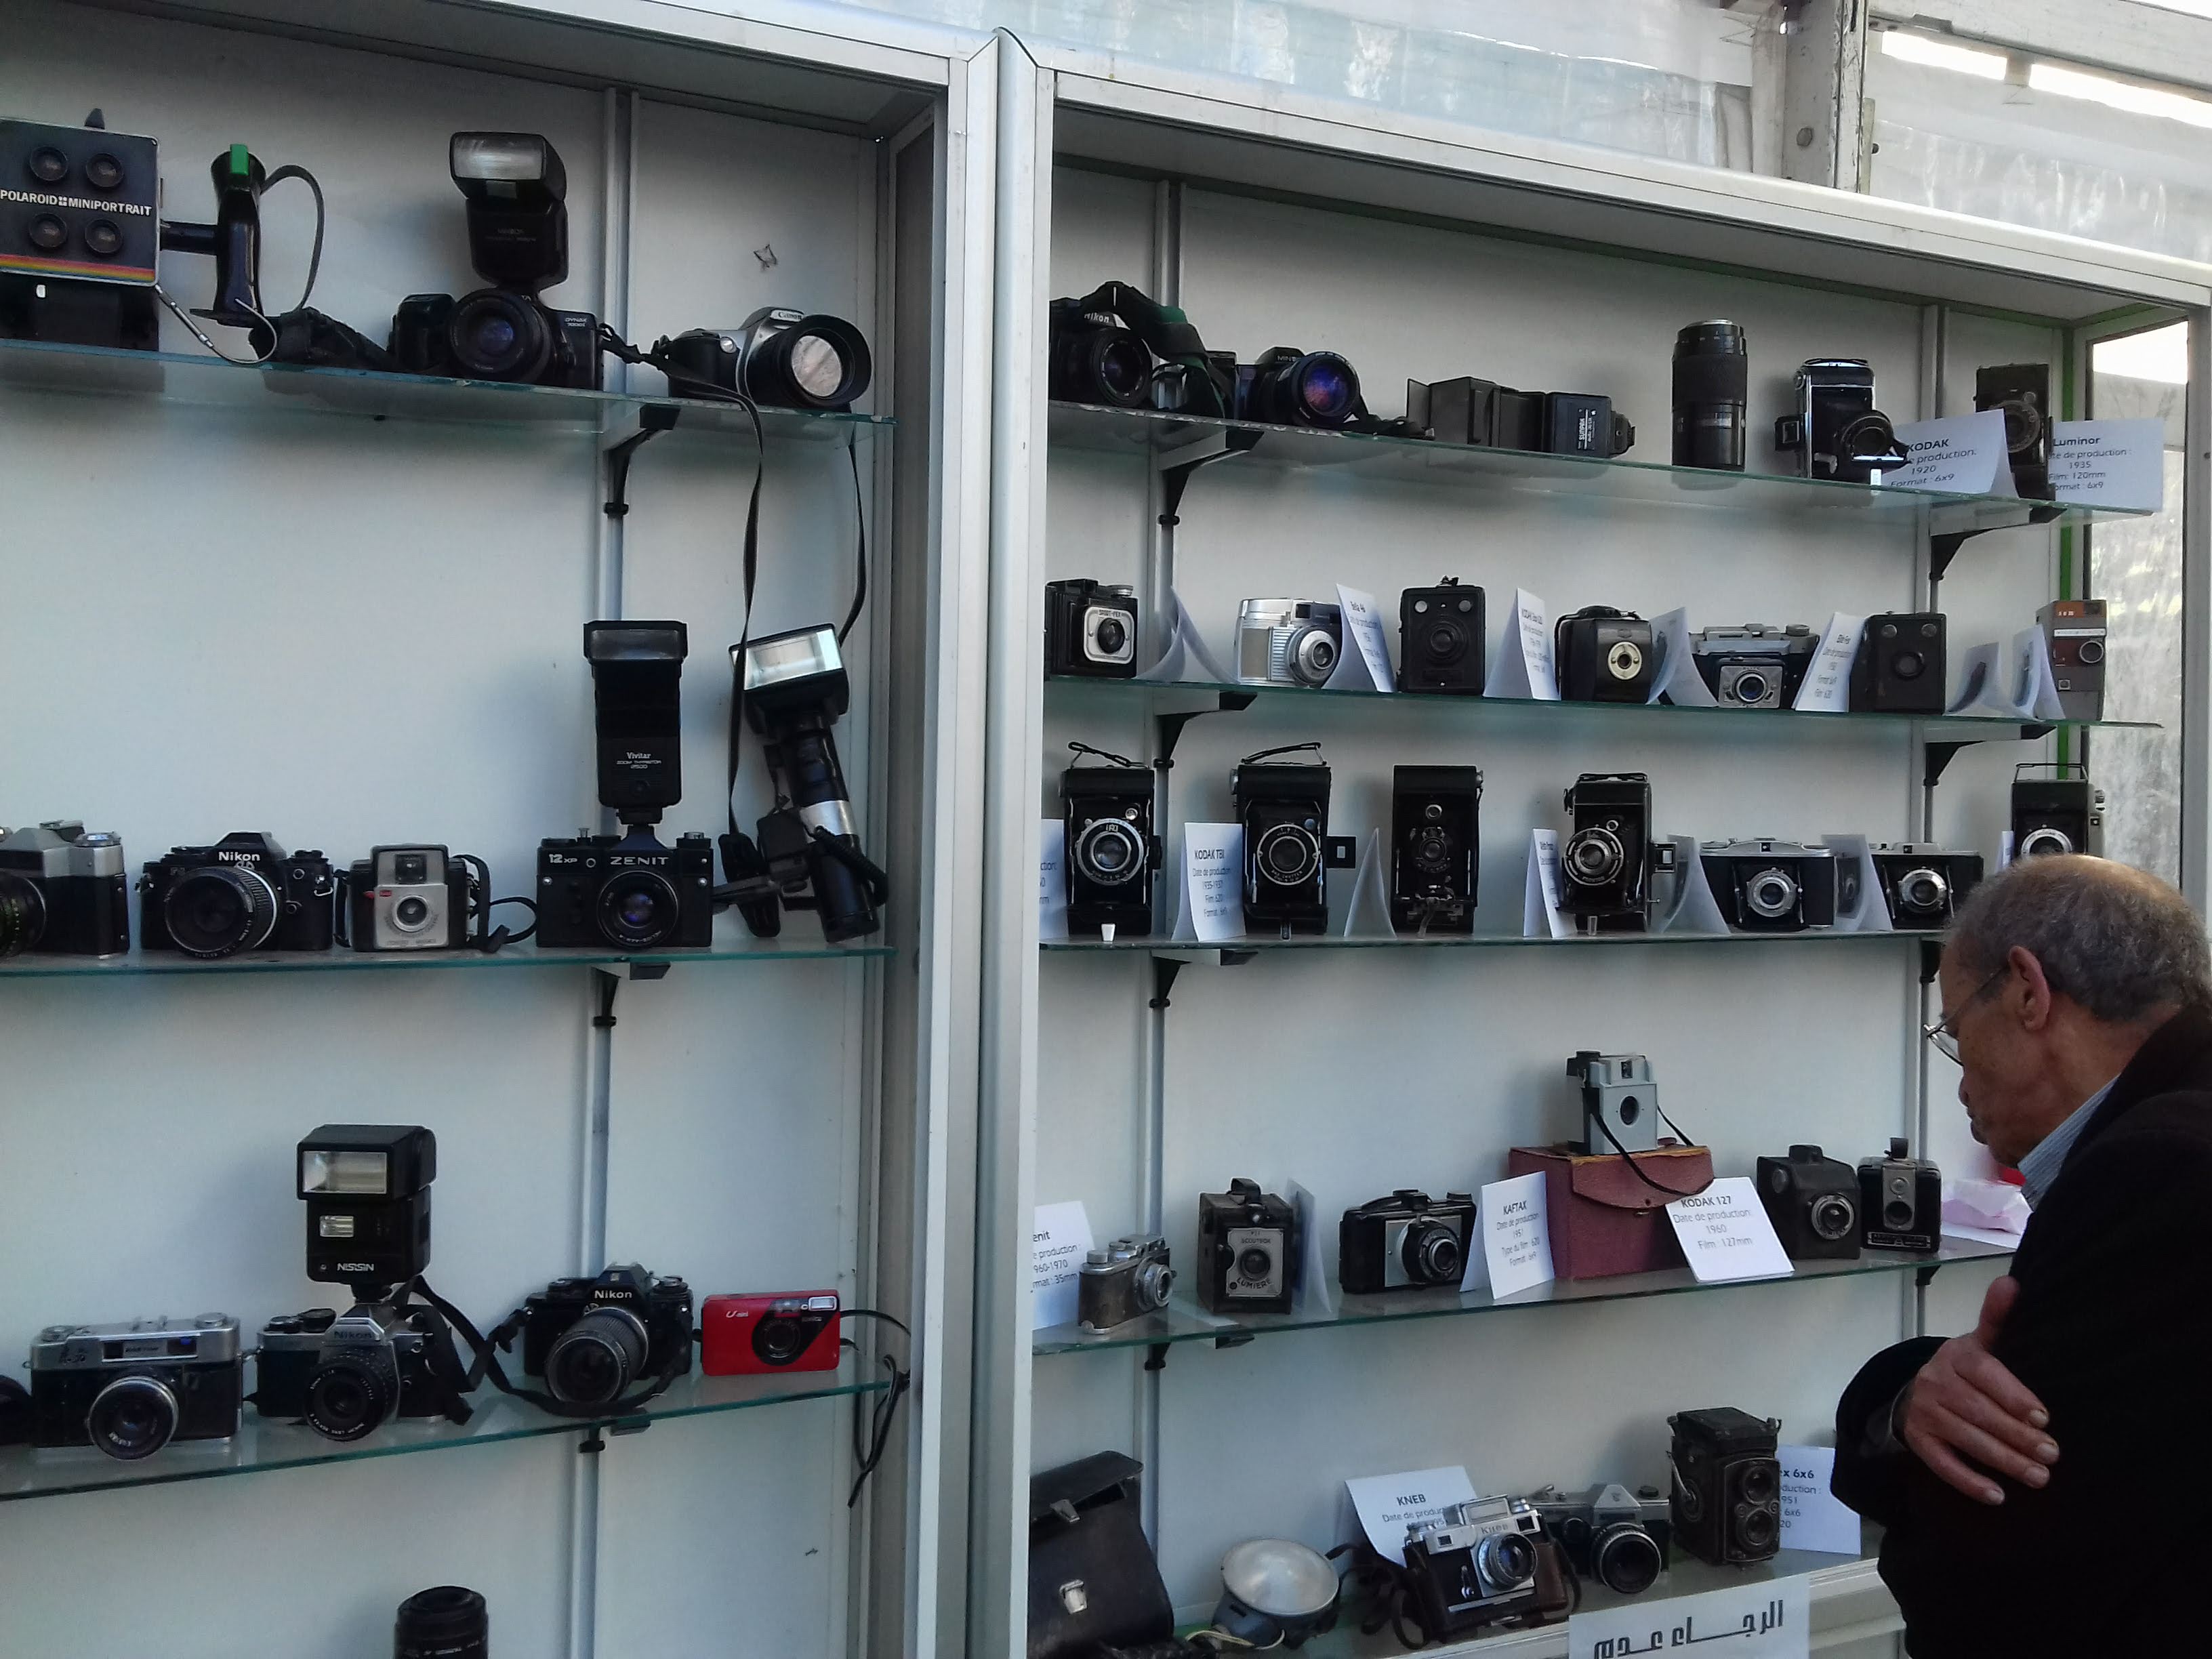
vintage, analog, film camera, old camera, reflex camera, digital camera, camera lens, digital slr, single lens reflex camera, cameras optics, shoe, shelf, white, product, shelving, automotive design, bag, eyewear, retail, Luggage and bags, personal protective equipment, sneakers, building, room, sports equipment, athletic shoe, collection, fashion accessory, backpack, outdoor shoe, display case